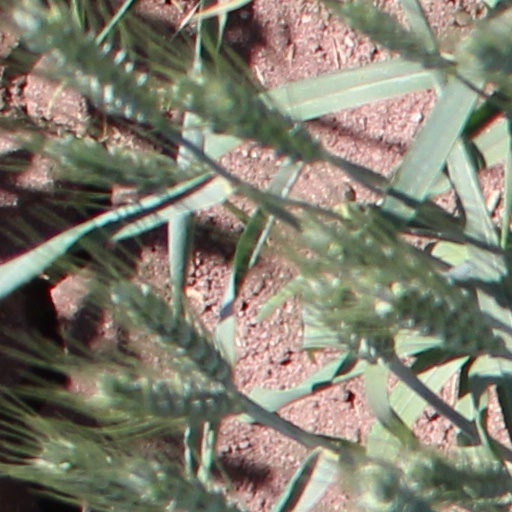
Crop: wheat